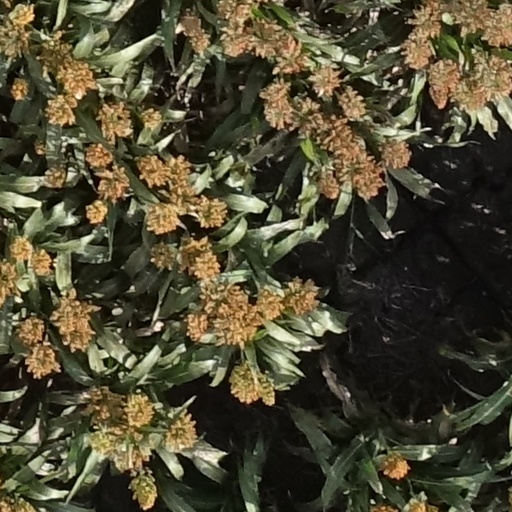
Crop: sorghum